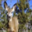
Label: deer